Brugg

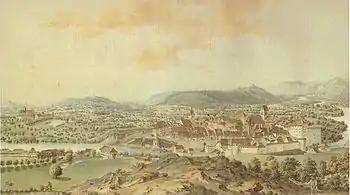
Brugg around 1810

Under the centralized government of the Helvetic Republic cantons were purely administrative entities, which were in turn divided into districts and municipalities. Brugg thus lost all of its previous privileges and became a district capital in the canton of Aargau.